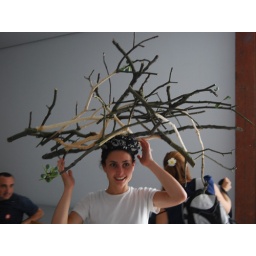
My feet in the sky of Bilbao and my head in San Francisco street